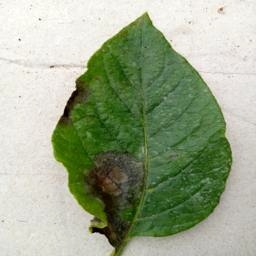
Etiqueta: Late Blight